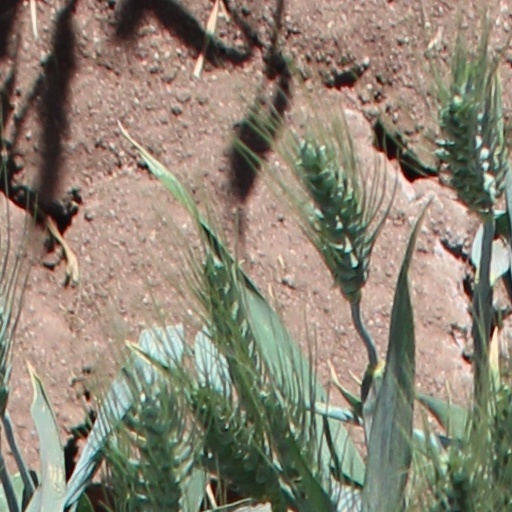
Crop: wheat